The Balkan Line

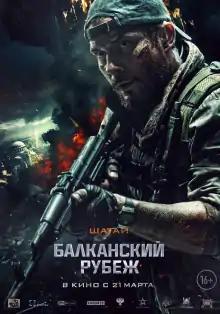
Movie poster

The Balkan Line is a 2019 Russian–Serbian action film directed by Andrey Volgin, depicting the Russian military's secret operation to capture Slatina Airport in Kosovo after the bombing of Yugoslavia, led by Yunus-bek Yevkurov.